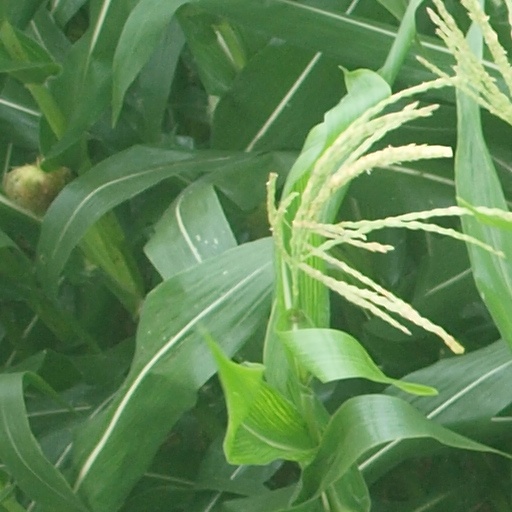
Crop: maize; corn